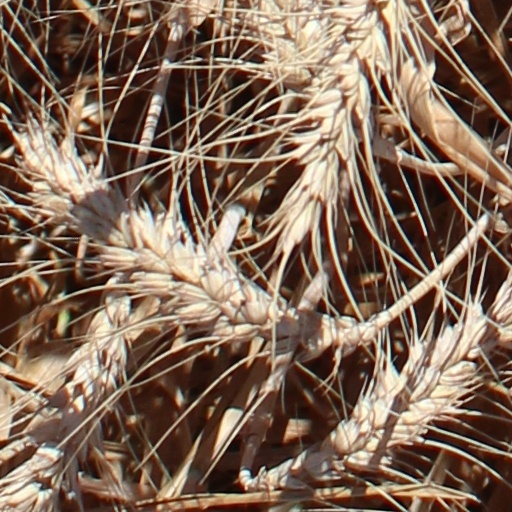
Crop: wheat